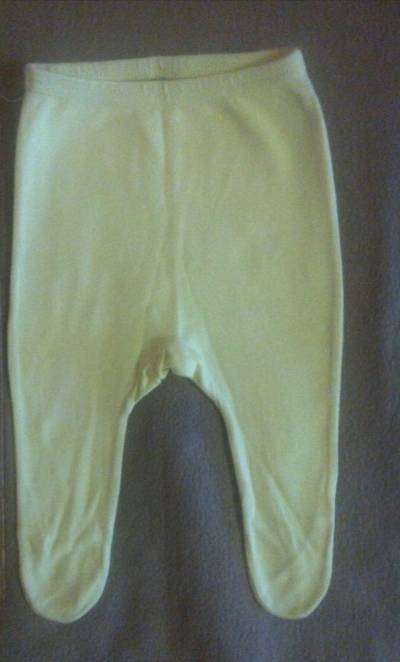
Waste category: clothes